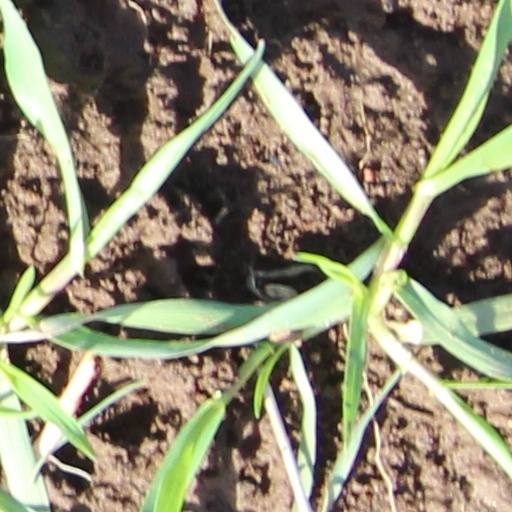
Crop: wheat